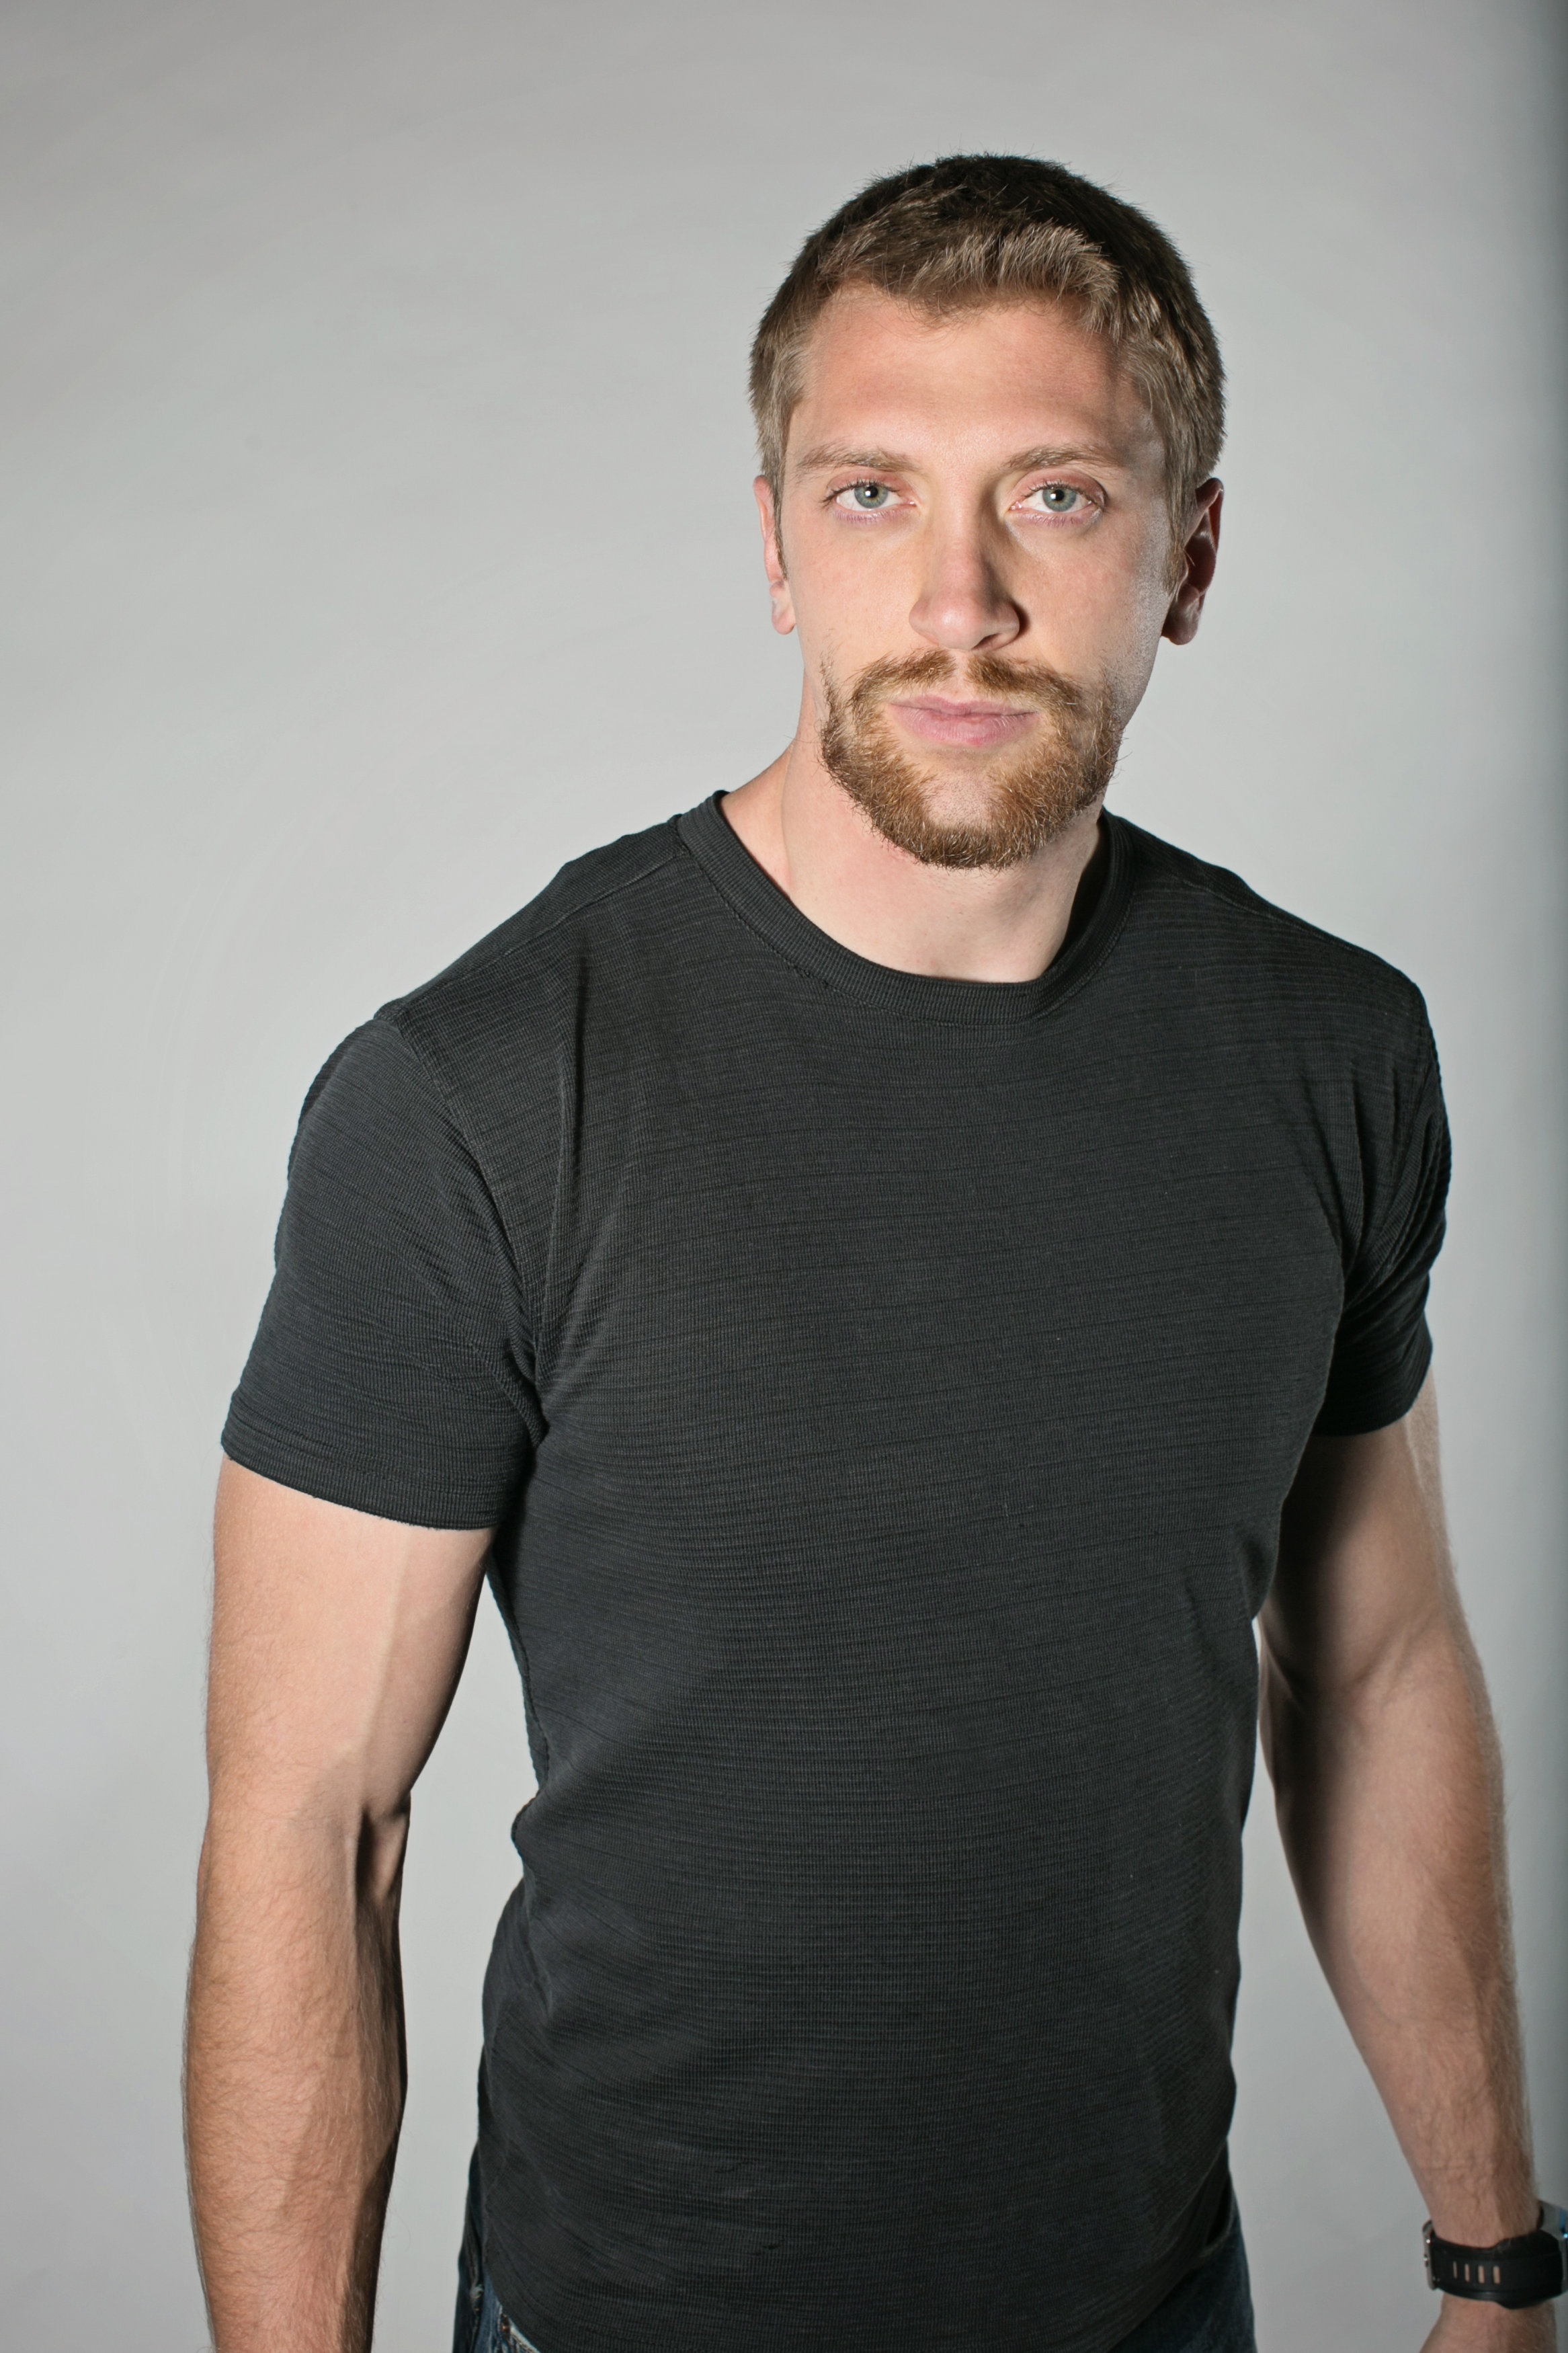
man, hair, male, model, calm, clothing, black, arm, hairstyle, beard, muscle, neck, author, handsome, strong, divine, actor, cancer, mature, survivor, confident, cure, healing, t shirt, lark, male model, brett, facial hair